Vilar Formoso Fronteira da Paz

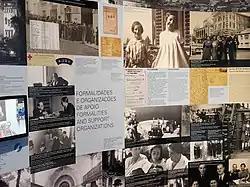
Internal view of the museum

This first section presents the experience of those who were "people like us" and who saw their lives turned upside down, with the rise to power of Adolf Hitler, in Germany in 1933.